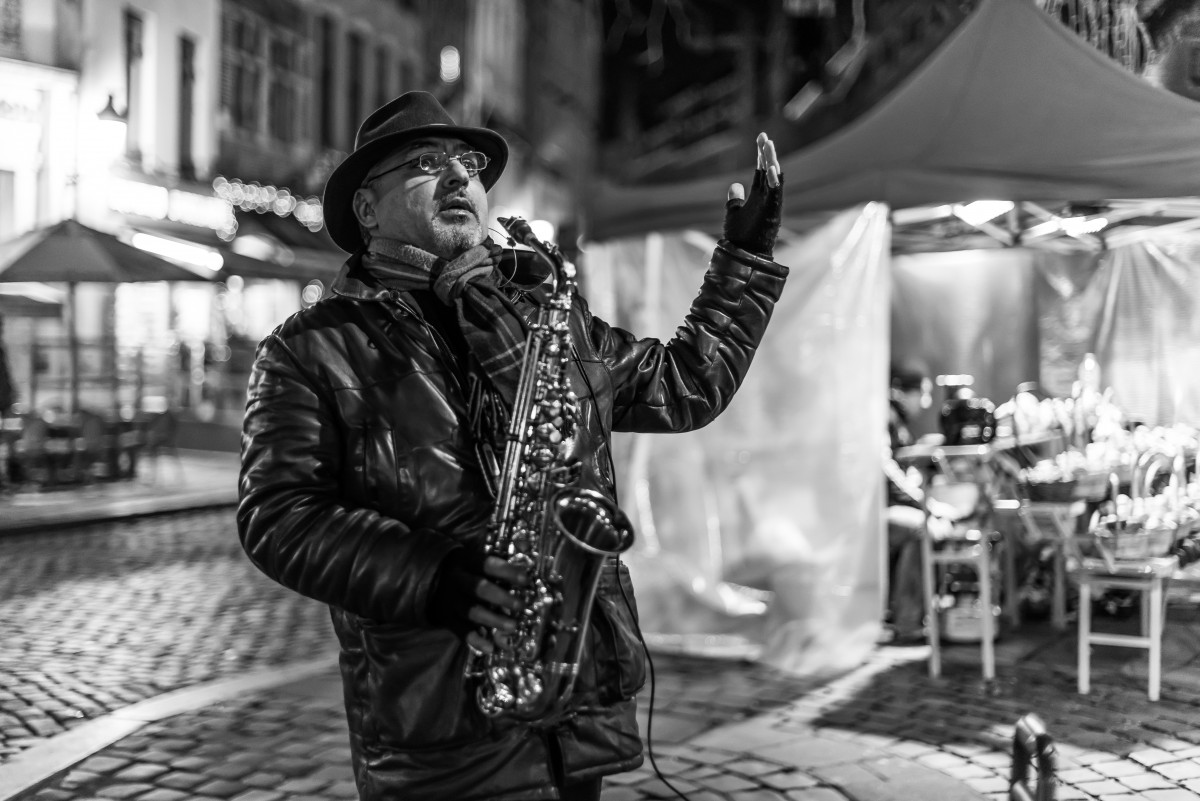
Tags: road, street, infrastructure, photograph